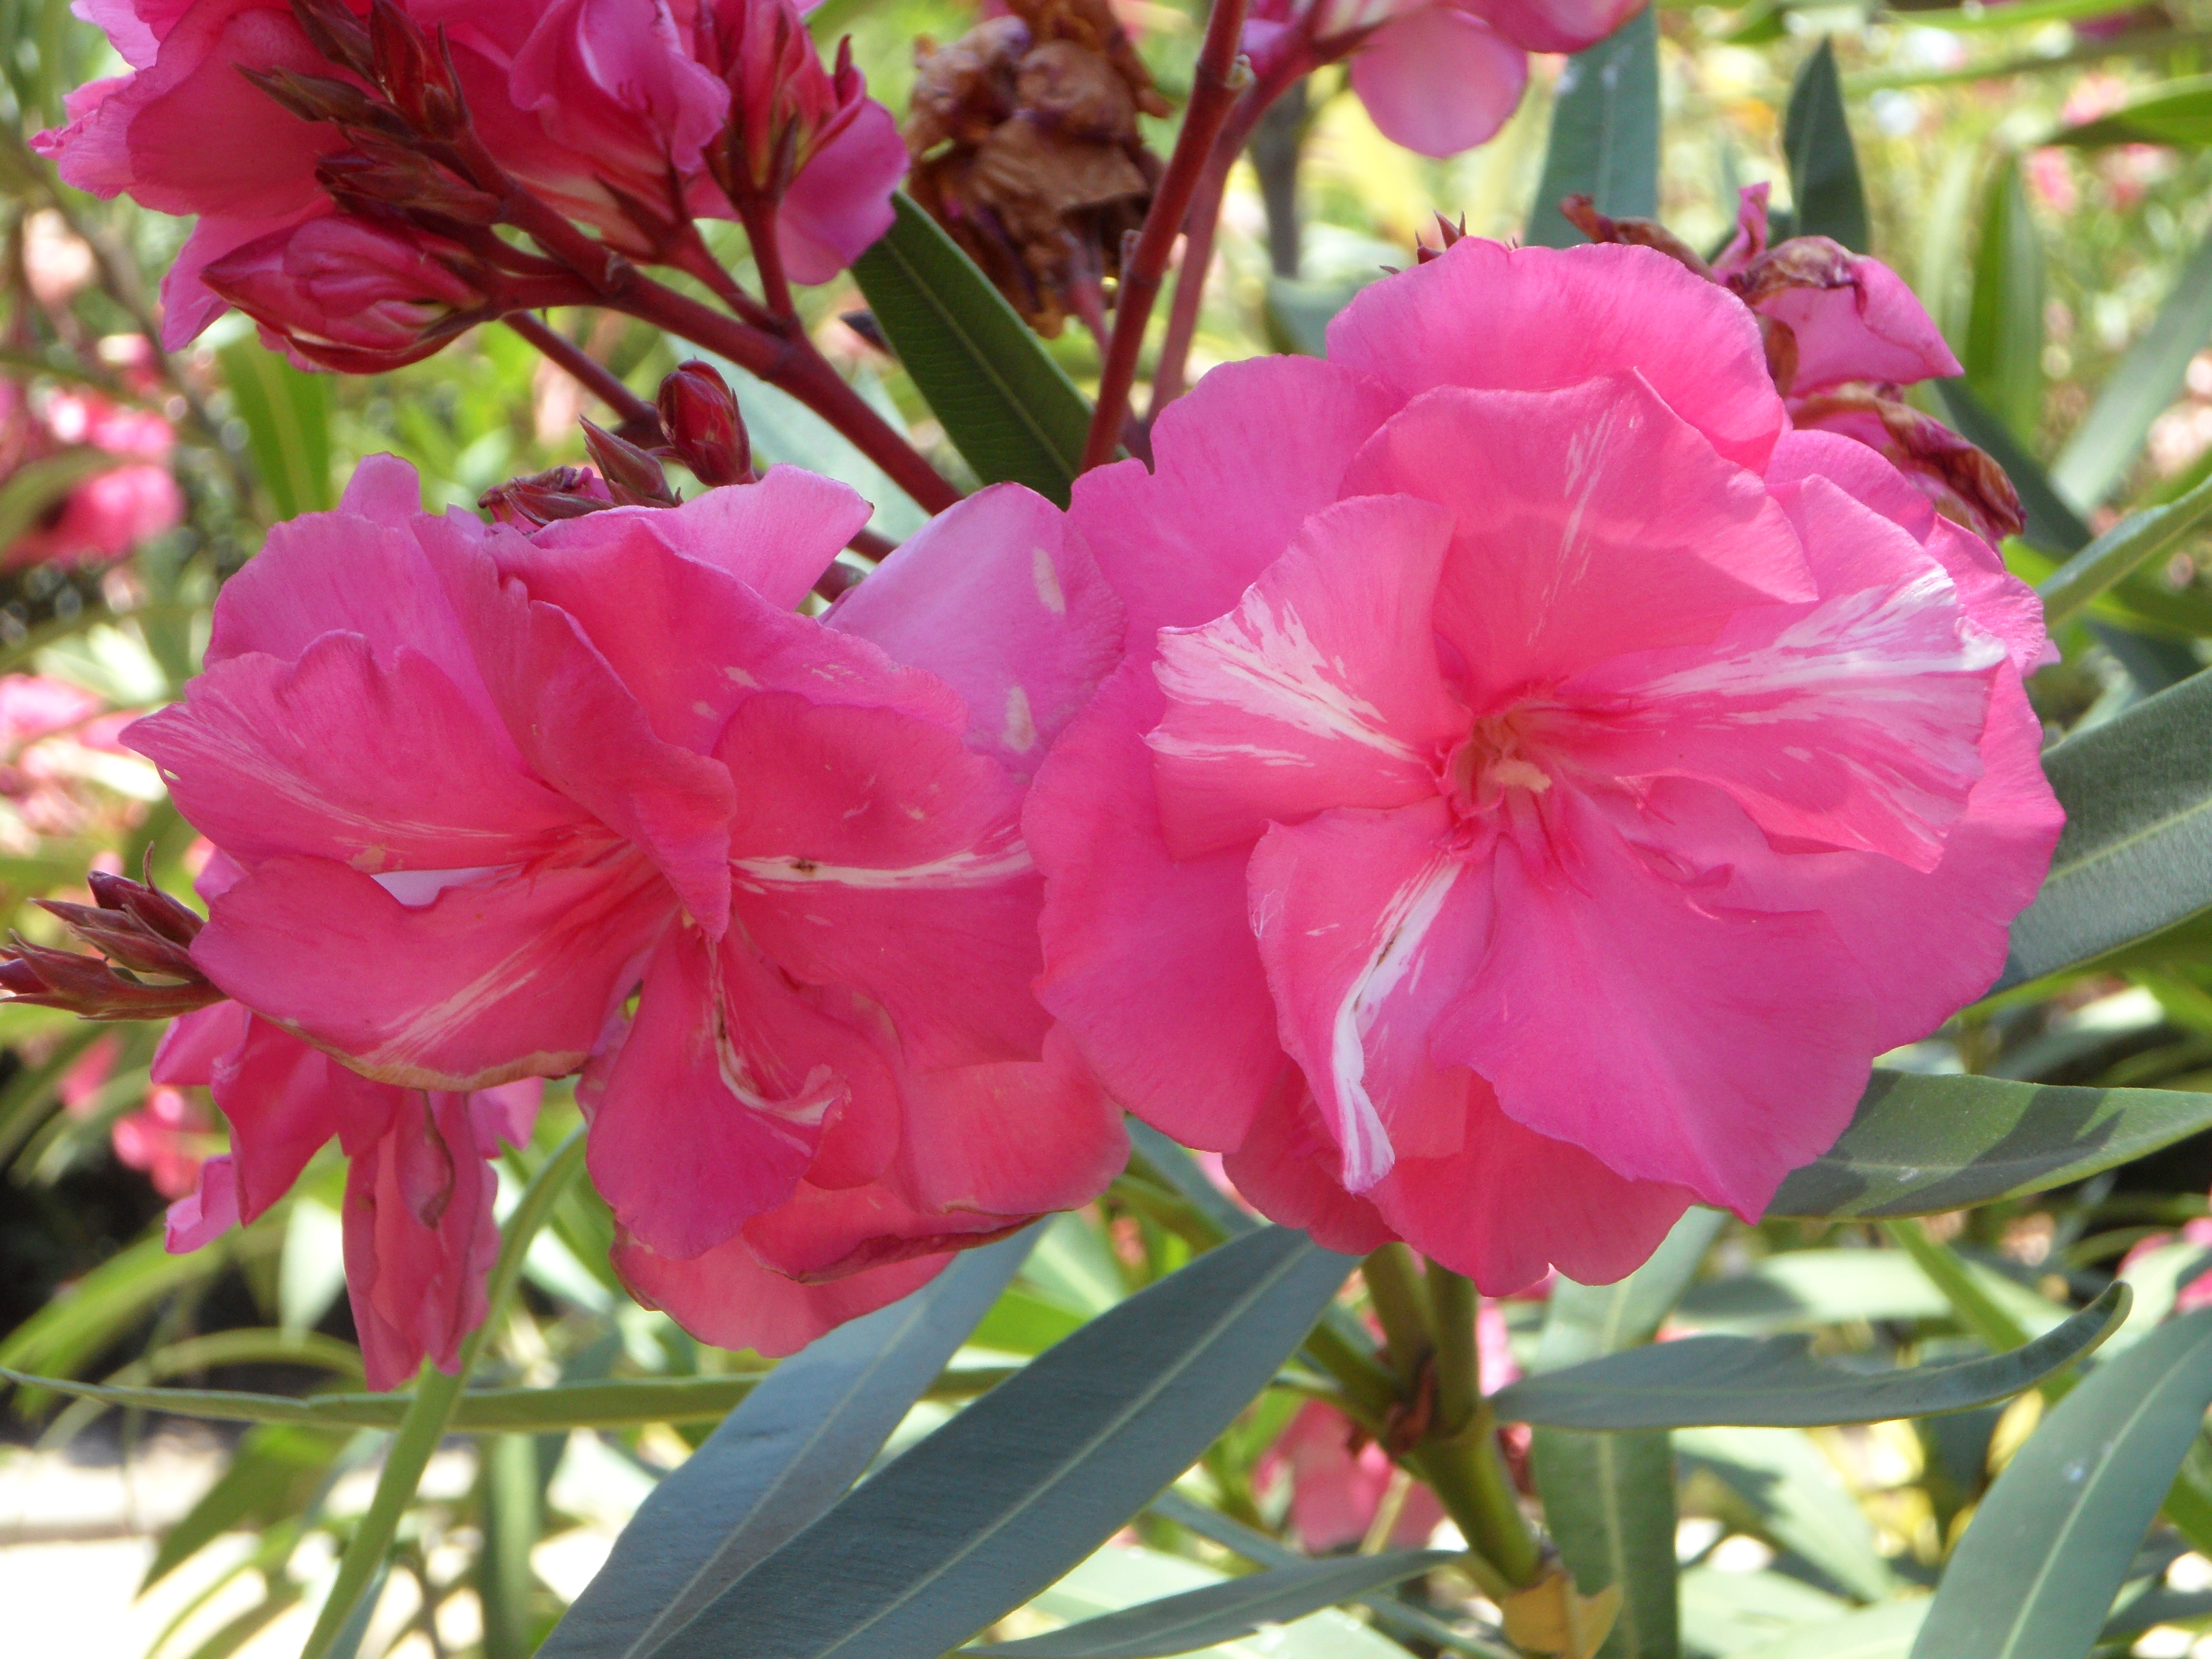
blossom, plant, flower, bloom, summer, mediterranean, botany, pink, close, flora, flowers, shrub, ornamental shrub, oleander, flowering plant, woody plant, land plant